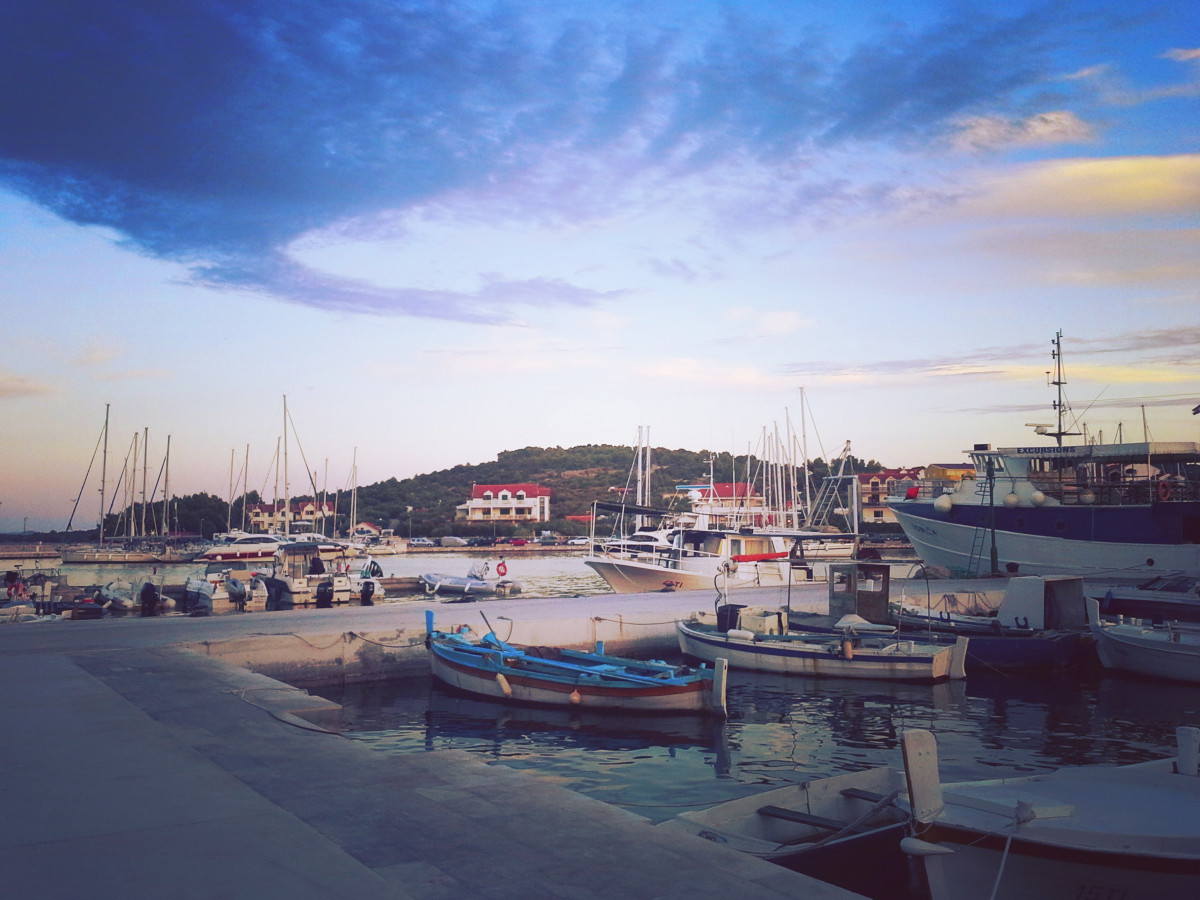
Tags: coast, dock, sunset, boat, cityscape, dusk, evening, vehicle, bay, harbor, marina, port